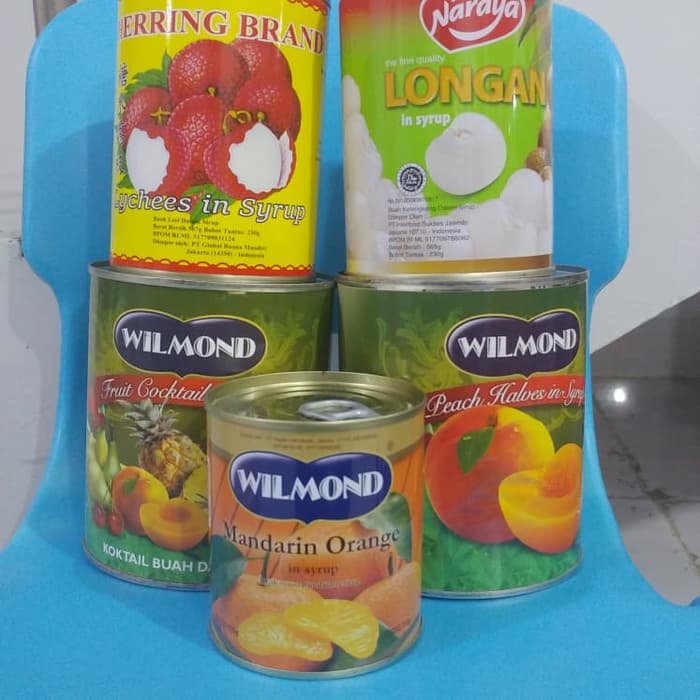
Label: Orange